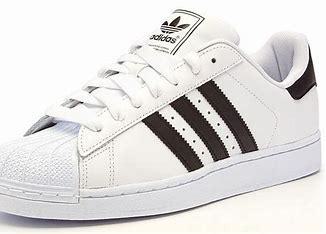
Brand: adidas
Model: Originals Superstar